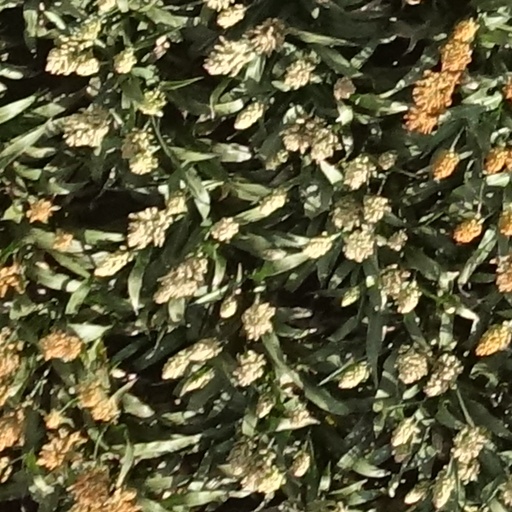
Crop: sorghum